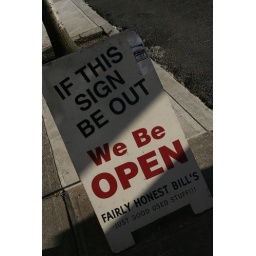
The sign inside the window read &amp;quot;Nothing under $5&amp;quot;